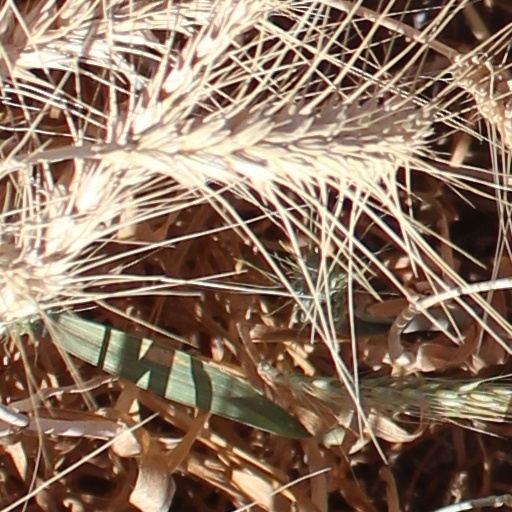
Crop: wheat